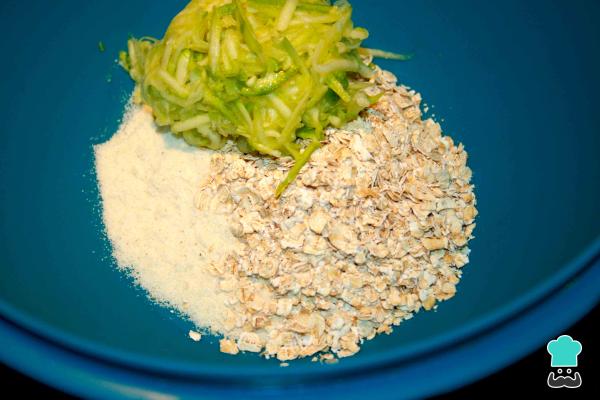
Deposita todos los ingredientes en un bol, entonces amasa. Agrega poco a poco el agua.Truco: Agrega sal al gusto